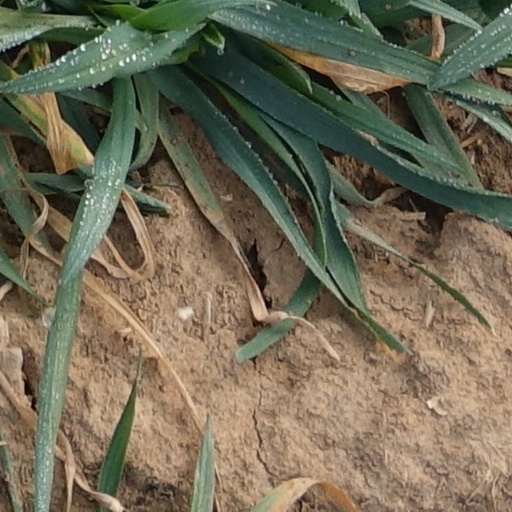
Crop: wheat